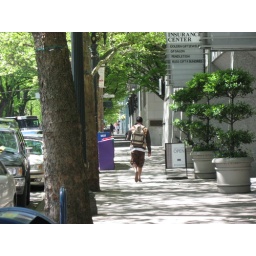
Trees over sidewalk in mottled light with person 2